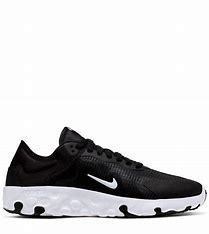
Brand: Nike
Model: Renew Lucent